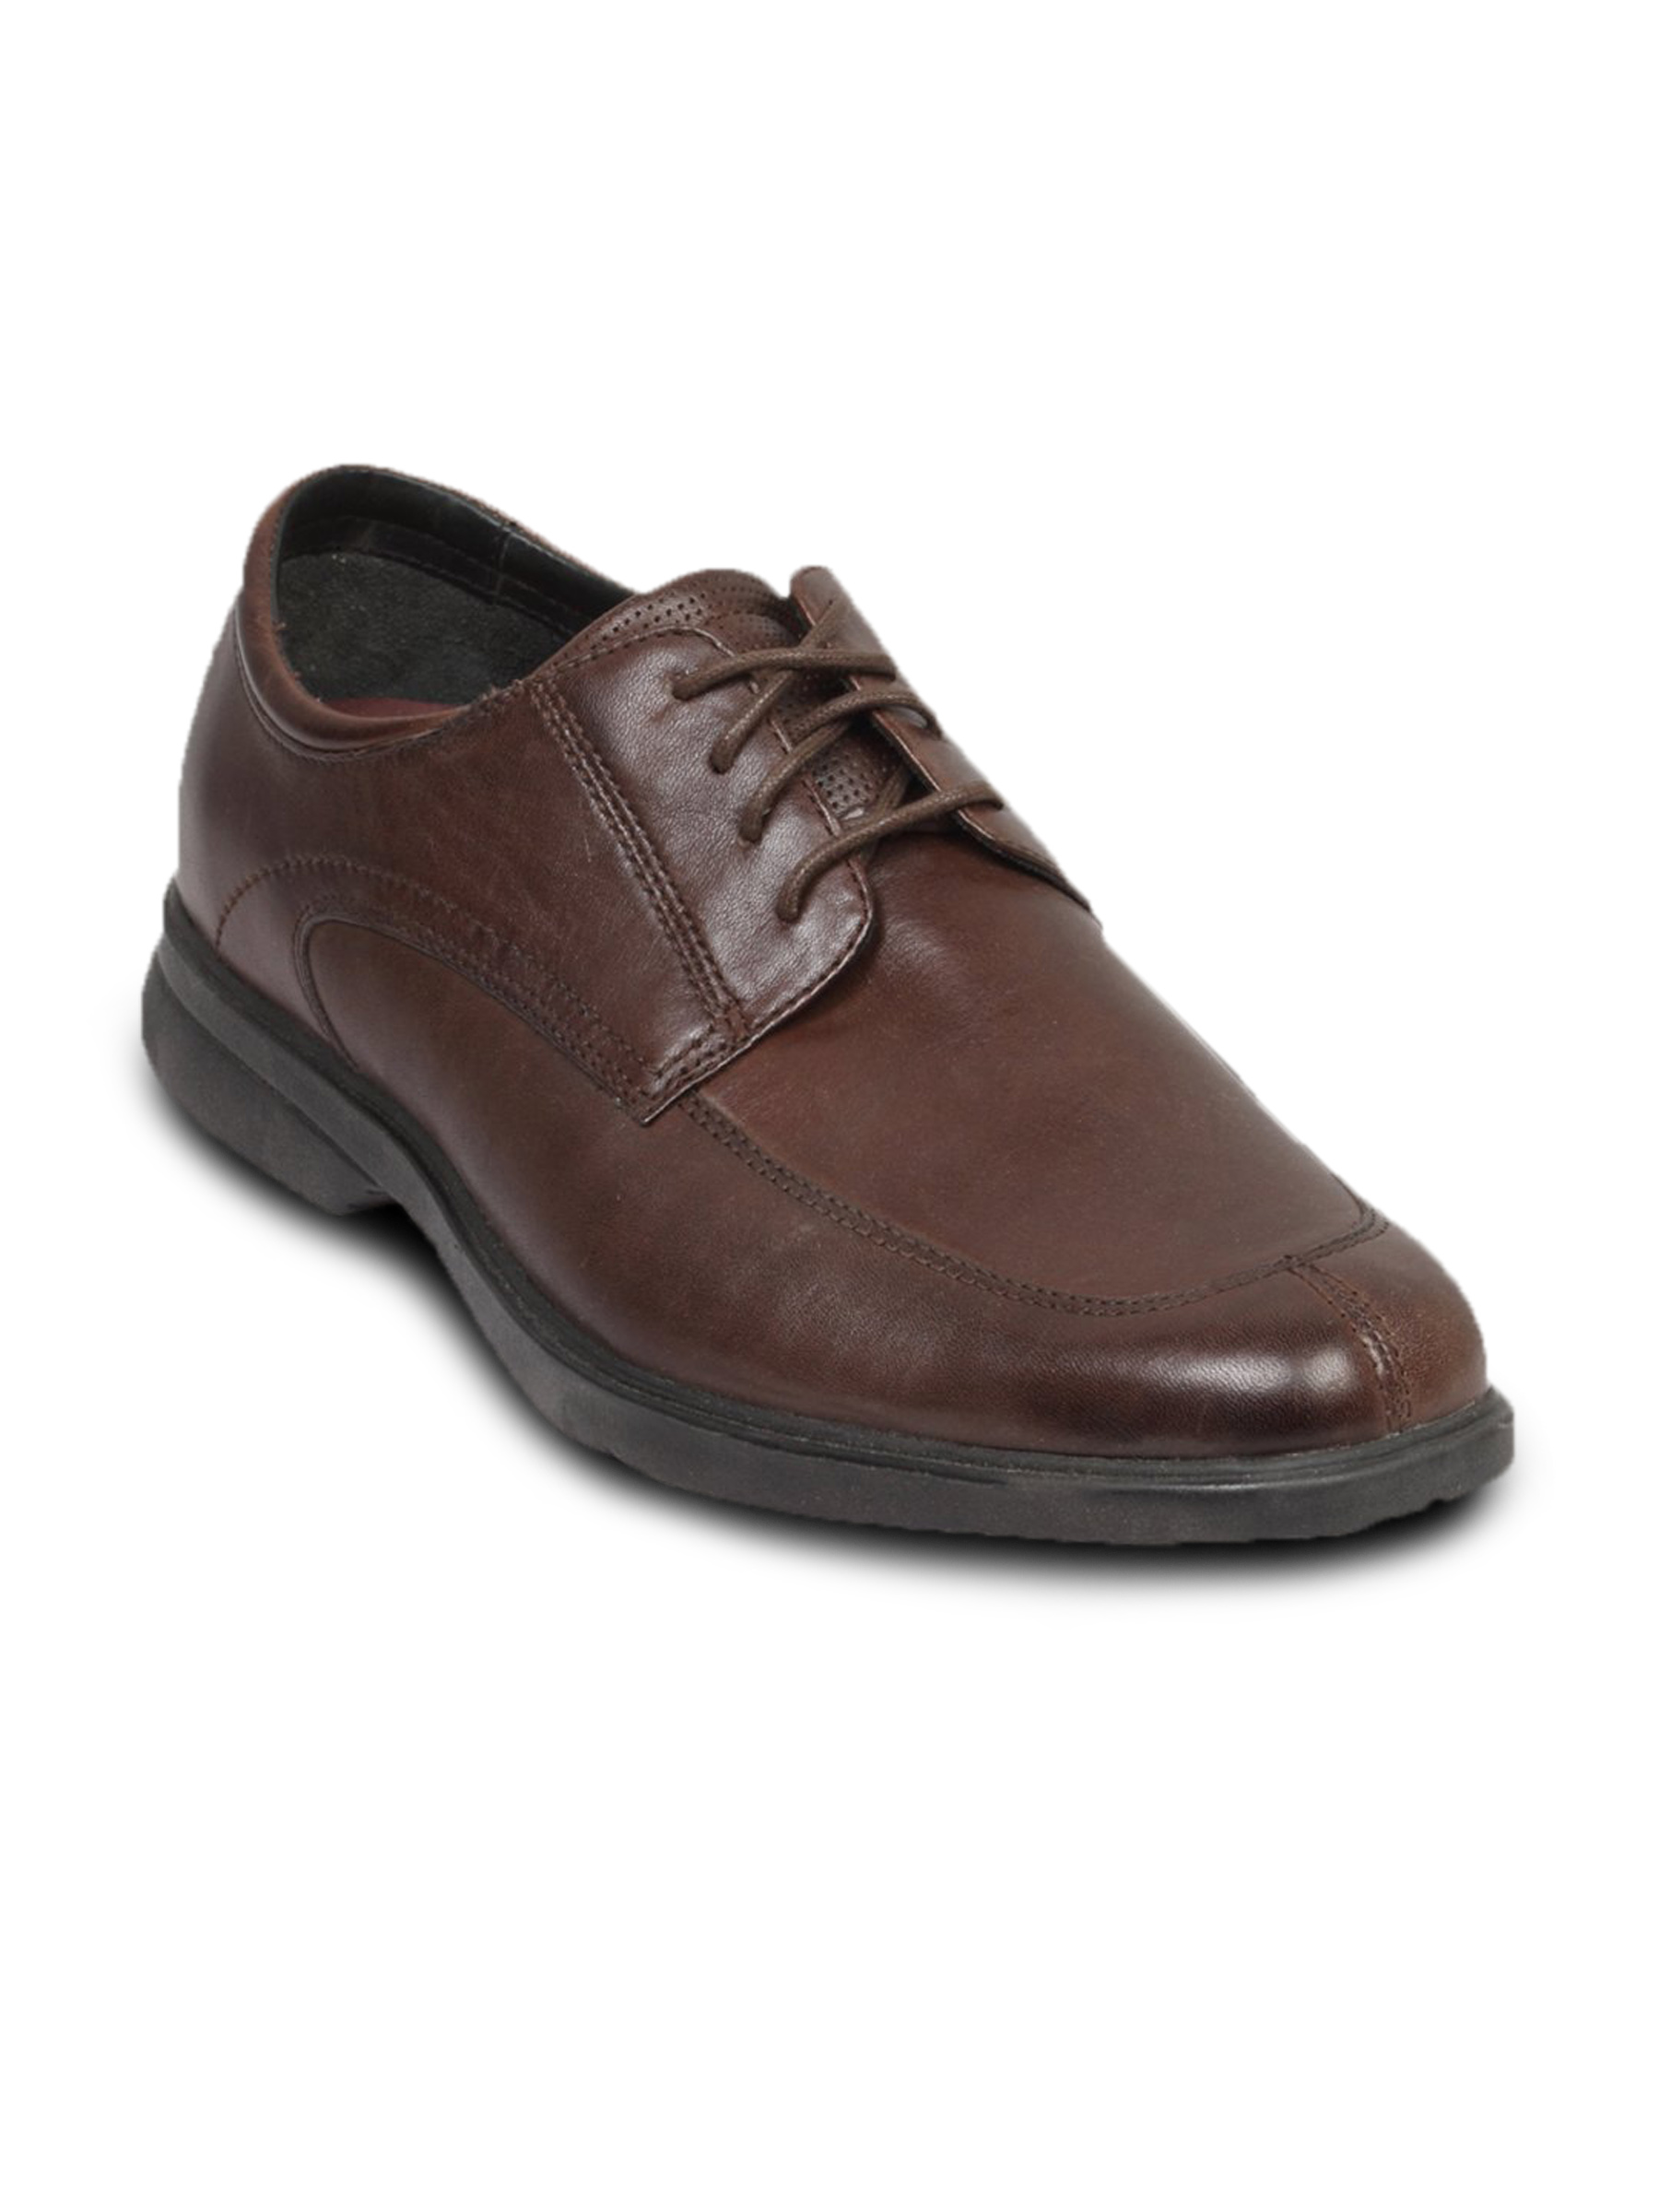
Rockport Men's Alfrew Brown Shoe
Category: Footwear / Shoes / Formal Shoes
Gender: Men
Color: Brown
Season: Fall 2011
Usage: Formal